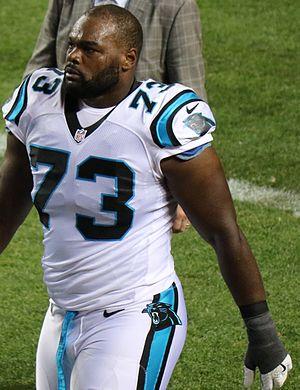
Michael Oher, né Michael Jerome Williams, Jr. le 28 mai 1986 à Memphis dans le Tennessee, est un joueur américain de football américain évoluant au poste d'offensive tackle. Il est surnommé « Big Mike ».